Ferdinand Hiller

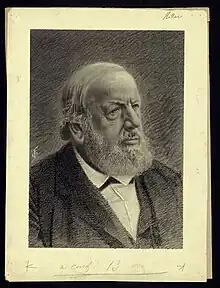
Portrait of Ferdinand Hiller, composer (1811–1885).

Hiller's affability was one of his strongest assets; he made innumerable friends, such as Charles-Valentin Alkan, and his very extensive correspondence with all the leading musicians in Europe, still only partly published, is an important source for the musical history of his era. Yet another asset was his wife Antonka, by profession a singer, whom he married in Italy in 1840, and who made their home a magnet for the intelligentsia wherever they settled.